M62 motorway

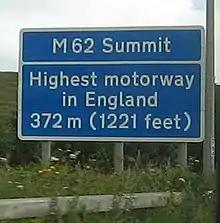
M62 Summit sign in July 2017

Surveying for the Pennine section began in November 1961 and its route was determined in July 1963. Construction between Windy Hill and Pole Moor was difficult through inhospitable hilly terrain, peat bog, and in undesirable weather conditions. The motorway's highest point, above sea level at Windy Hill near Denshaw is the highest point of any motorway in England.